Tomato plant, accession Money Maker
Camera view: bottom (45 deg); turntable rotation: 300 degrees
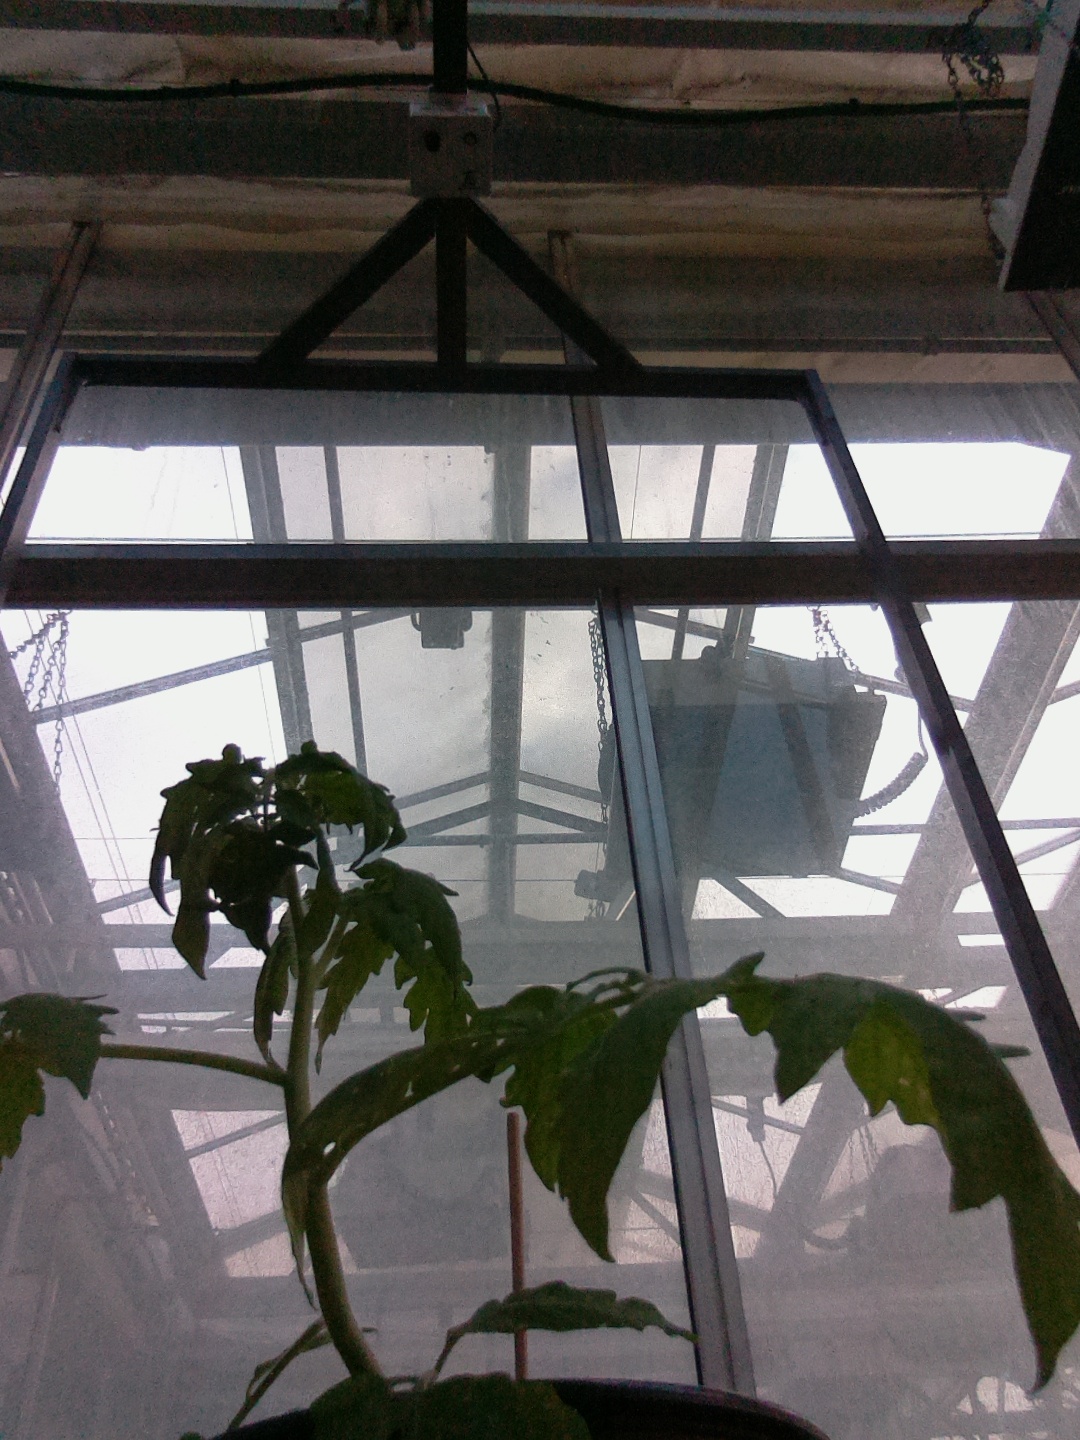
BBCH growth stage 13: 6 of true leaves visible